Banana boat (food)

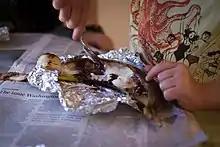

A banana boat is a traditional campfire treat consisting of a banana cut lengthwise and stuffed with marshmallow and chocolate, then wrapped in aluminium foil and cooked in the embers left over from a campfire. Sometimes the banana boat is topped with caramel sauce prior to cooking. The banana boat is sometimes referred to as a hybrid between a banana split and a s'more.